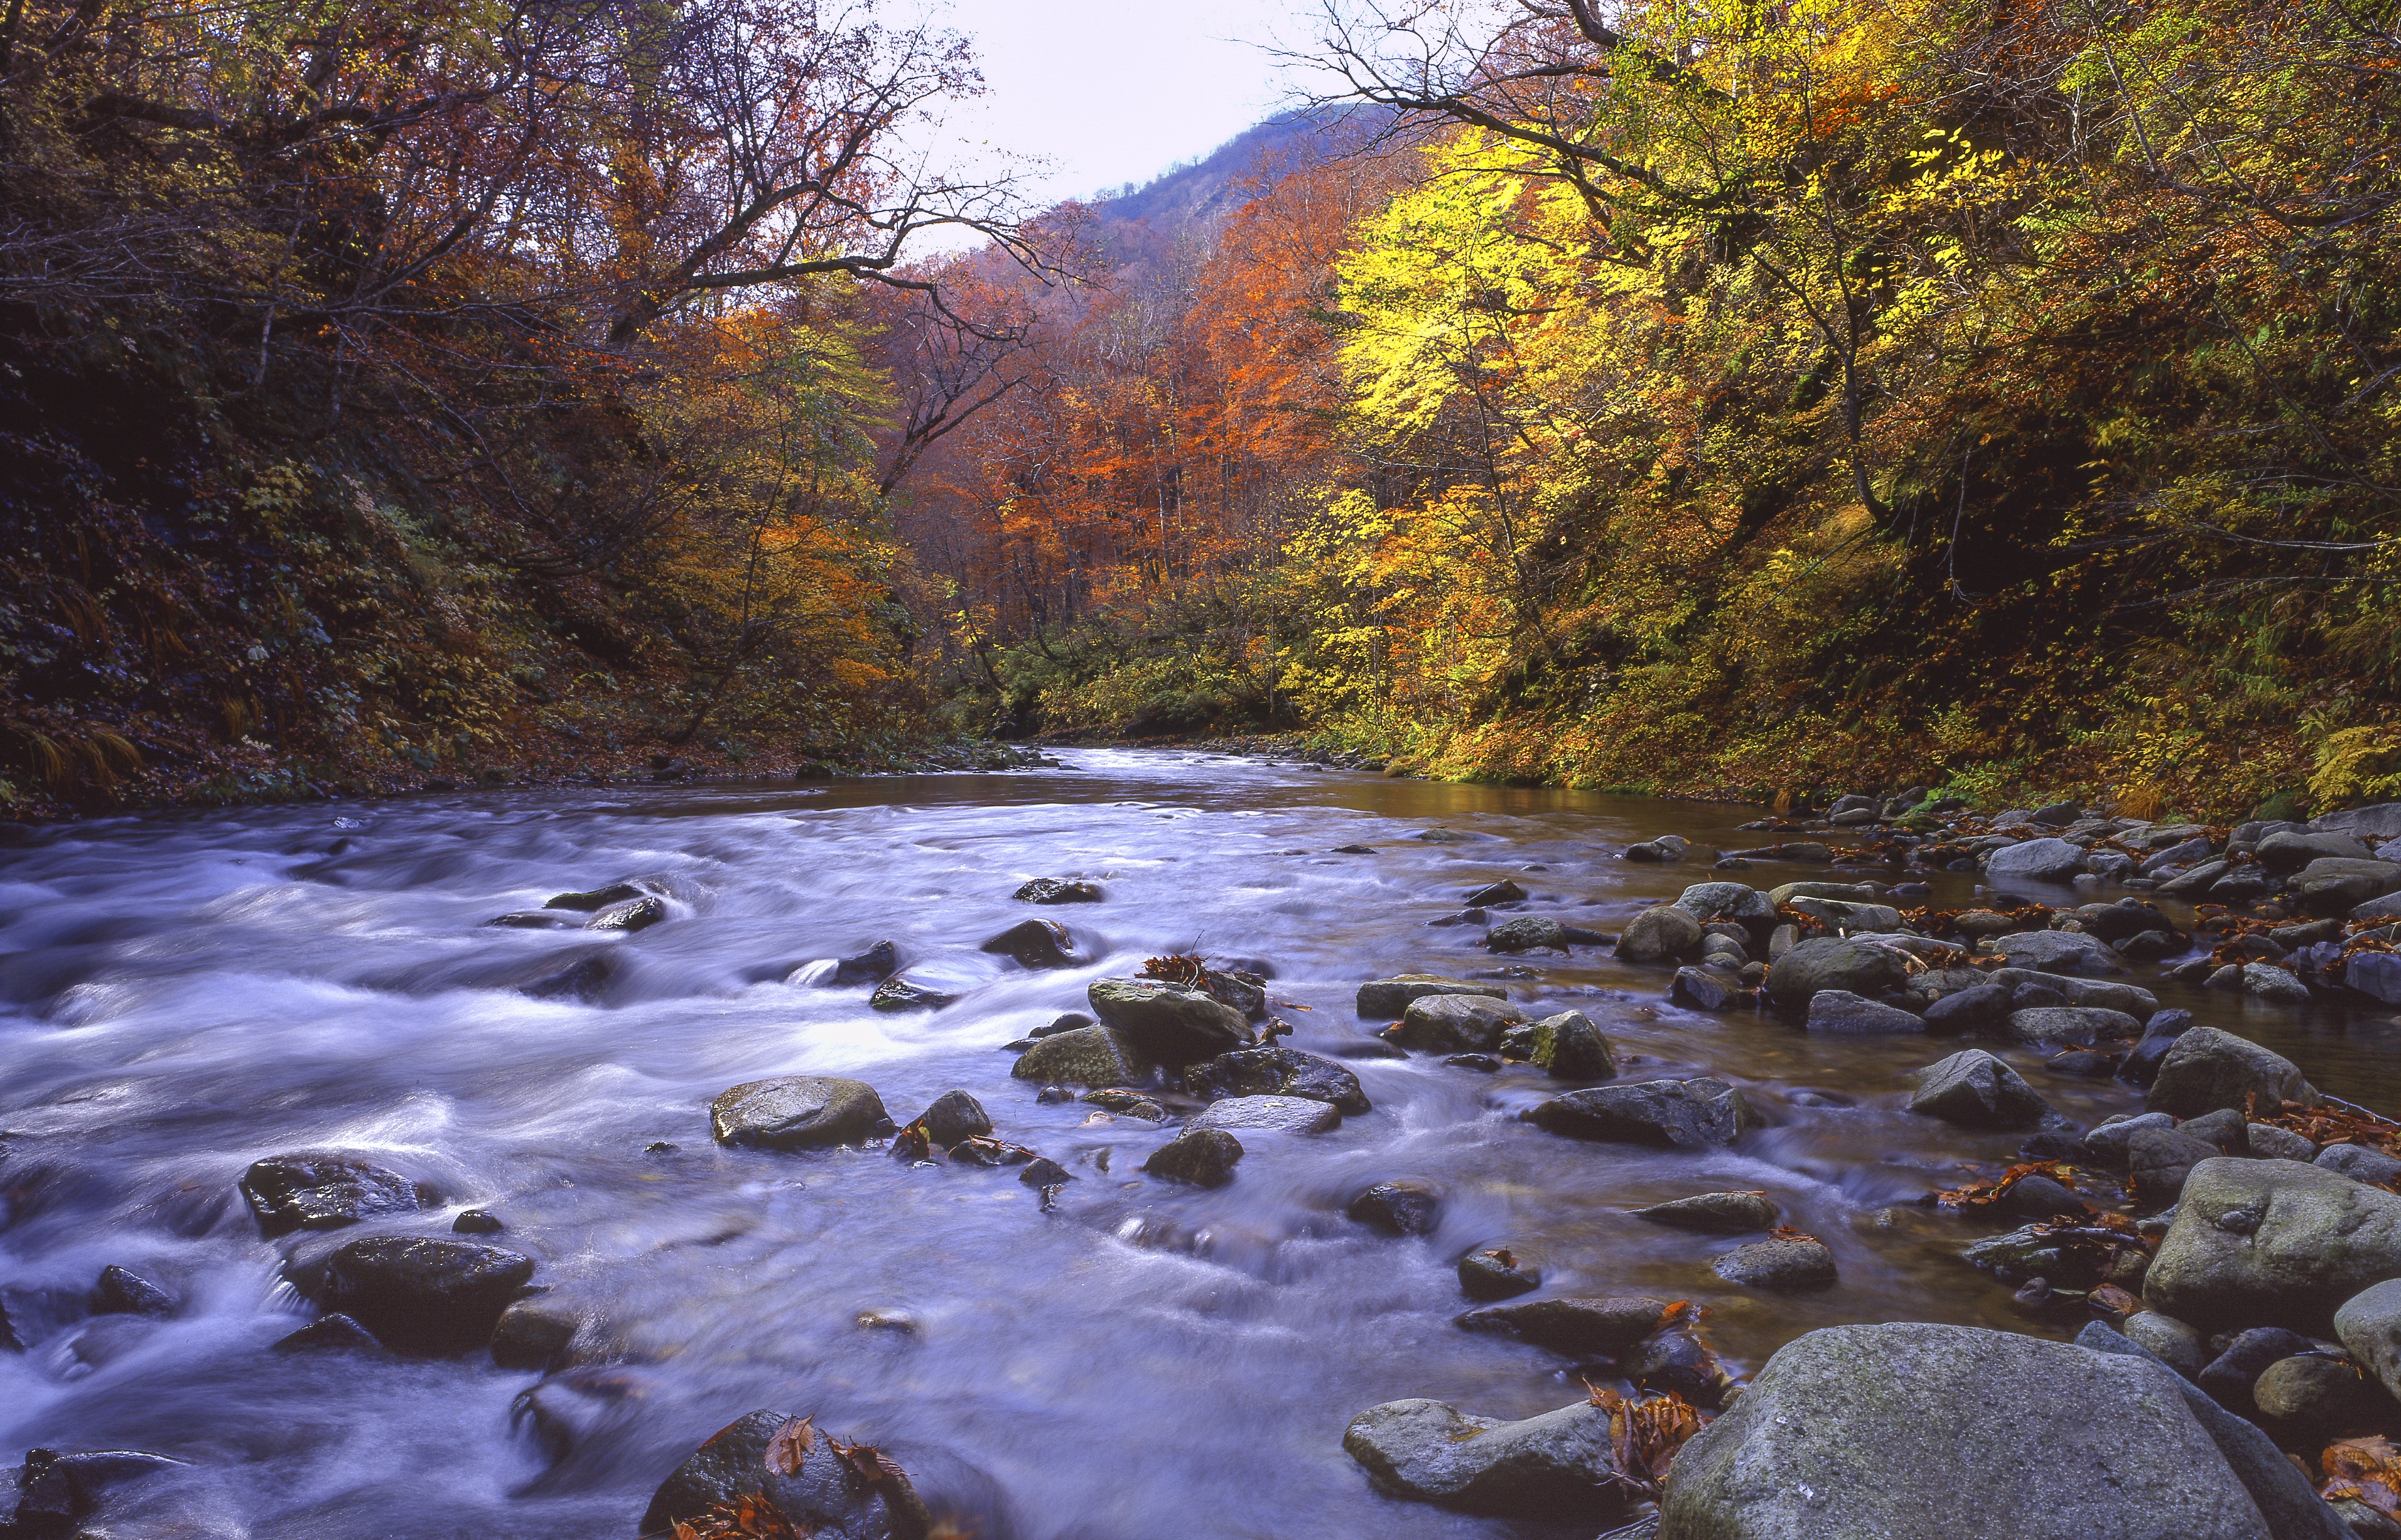
landscape, tree, water, nature, forest, rock, creek, wilderness, leaf, river, valley, stream, autumn, rapid, japan, season, body of water, woodland, watercourse, autumnal leaves, late autumn, landform, geographical feature, shirakami sanchi, world heritage region